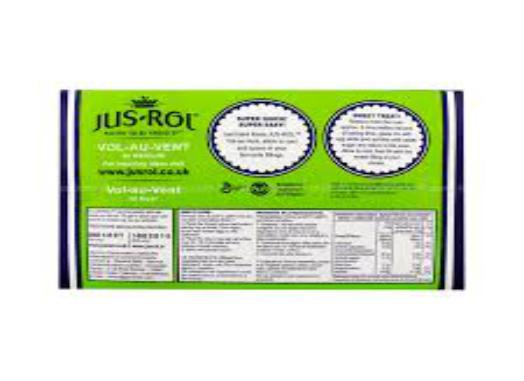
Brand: Jus-Rol
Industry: Food